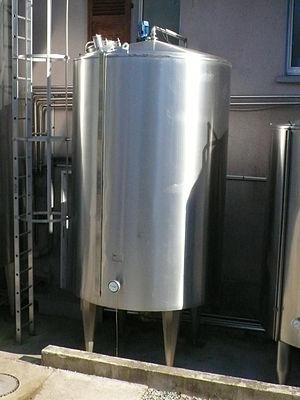
en:Bulk tank at the en:dairy of en:Fontain
Dans le domaine de l'élevage laitier, un tank à lait ou un réservoir à lait est un réservoir ou une cuve réfrigérateur du lait cru issu de la traite des animaux permettant de stocker et conserver celui-ci à une température ralentissant son altération jusqu'à sa transformation en fromage, beurre, lait stérilisé, etc.